Manuel Machado Alvarez

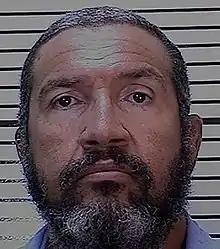
Machado in 2018

Manuel Machado Alvarez (1960 – July 3, 2020) was a Cuban murderer who was sentenced to death in California. In 1987, while on parole for voluntary manslaughter, he murdered a man during a robbery, a crime for which he was sentenced to die.